Henry deCourcy Richards

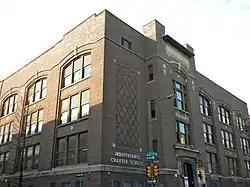
Thomas Durham School, Philadelphia

Henry deCourcy Richards (August 1854 – January 29, 1935), also spelled deCoursey Richards, was an American architect who worked in Philadelphia for the public school system. He designed many public school buildings that have since been listed on the National Register of Historic Places (NRHP) for the quality of their architecture. His successor as school designer for Philadelphia was Irwin T. Catharine.